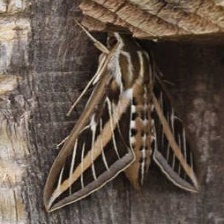
Species: WHITE LINED SPHINX MOTH